Marienberg Fortress

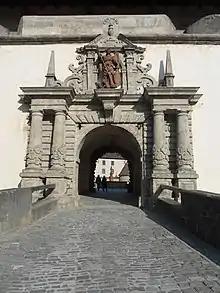
"Echtertor"

Surrounding the inner court is the four-wing "Fürstenbau". Three of its four corners are marked by towers named (clockwise from the northwest) "Kiliansturm", "Marienturm" and "Randersackererturm". These mostly date to the rebuilding of the castle in the early 17th century. The "Fürstenbau" itself mostly reflects later 16th/17th century architecture and design but also features the "Bibra Treppe" (stairway) built in 1511. In the great hall ("Fürstensaal") some 13th-century structures have been revealed.